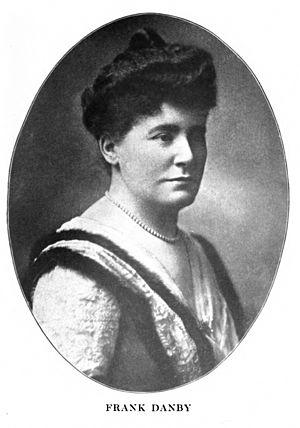
Julia Frankau est une romancière à succès qui écrivit sous le nom de plume de Frank Danby. Son premier roman est publié en 1887 : Dr. Phillips: A Maida Vale Idyll. Sa représentation des Juifs de Londres et de la vie juive et son discours sur l'euthanasie par un médecin sont controversées. Ce roman est suivi par d'autres sous le nom Frank Danby et par des livres sur d'autres sujets parfois écrits sous son propre nom. Frankau continue à écrire jusqu'au moment de sa mort.